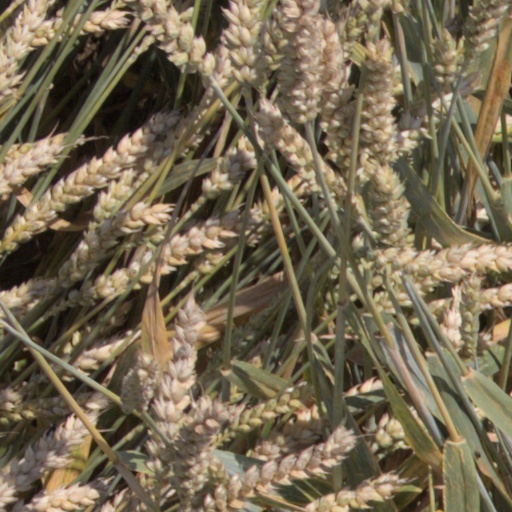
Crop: wheat